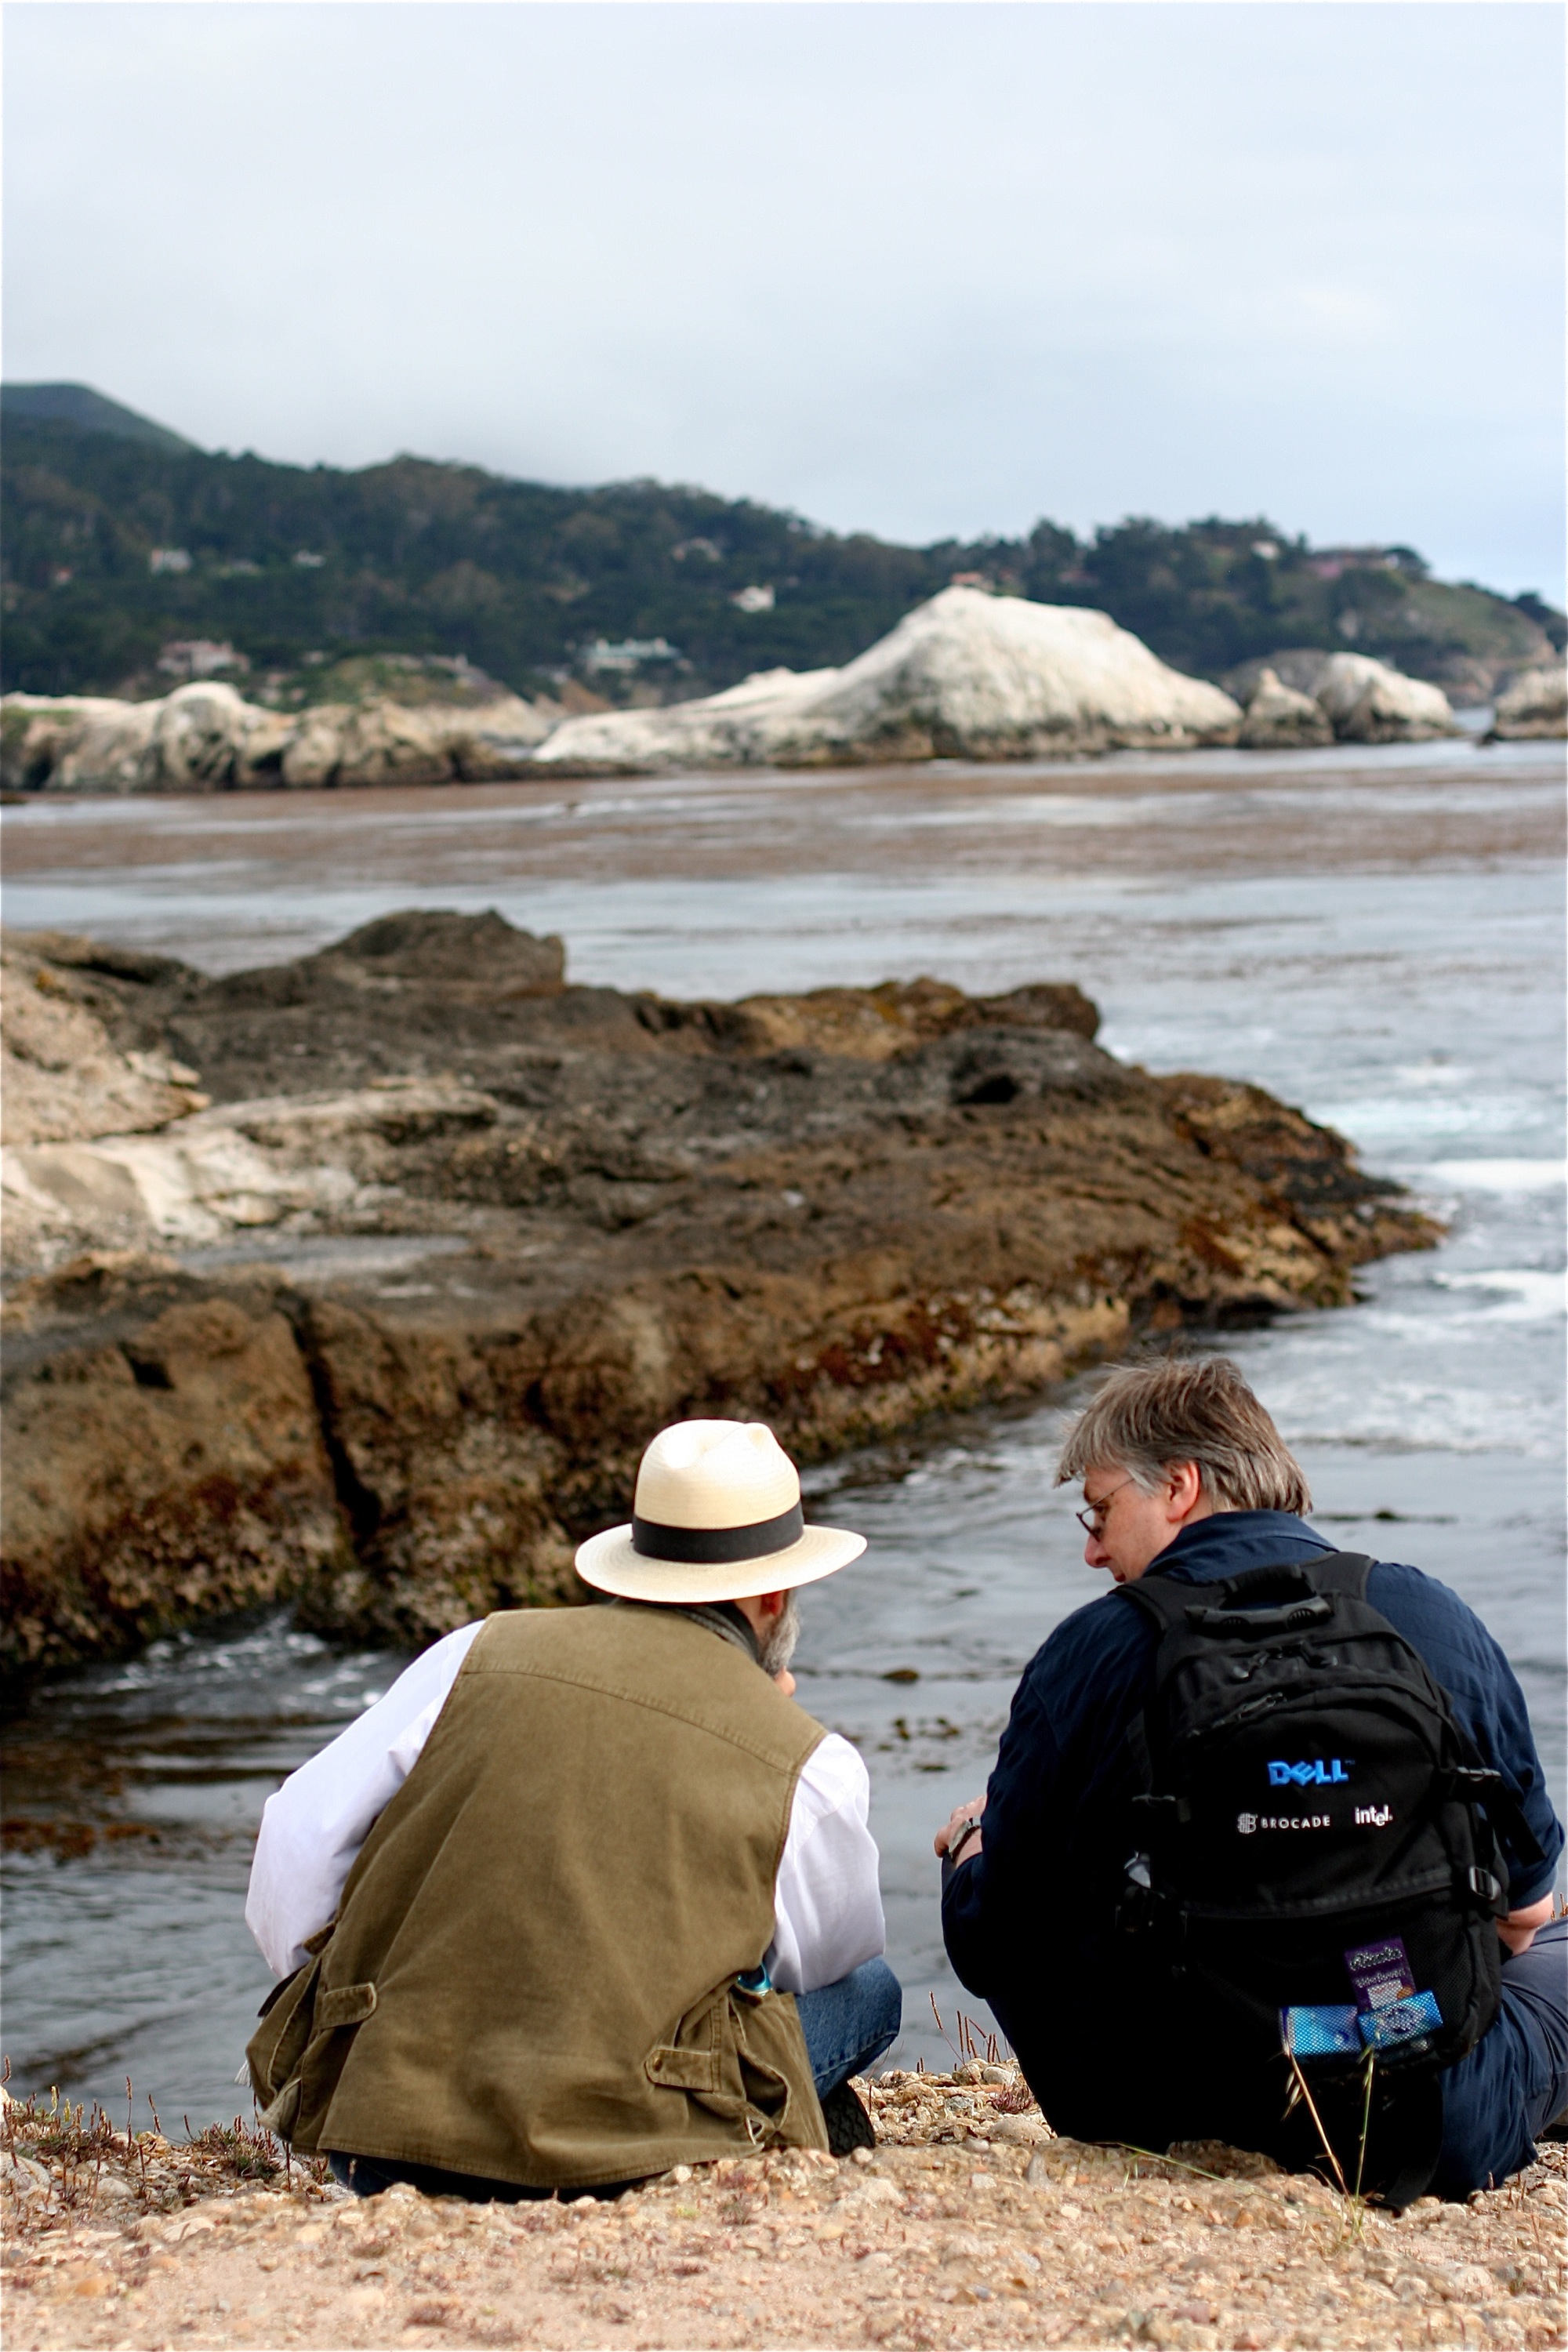
beach, sea, coast, water, sand, rock, ocean, shore, bay, geology, nmcfriends, nmcphotosafari, monterey, nmc2009, pointlobos